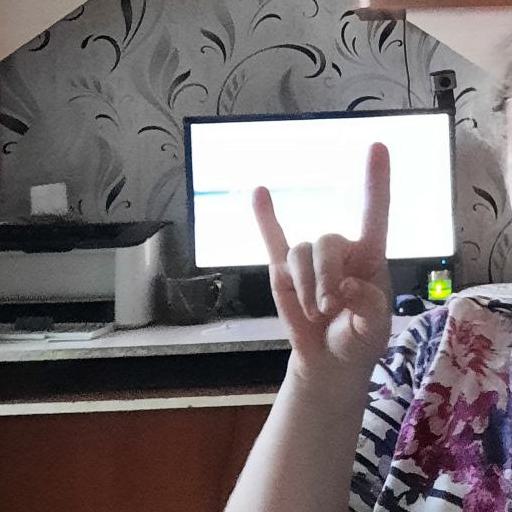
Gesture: rock